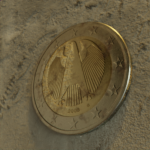
Coin value: 2euro
Country: de
Edition: standard